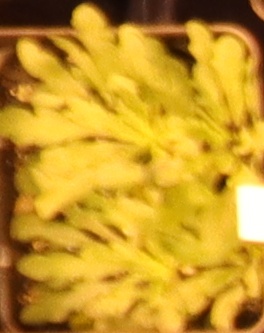
Label: Horseweed